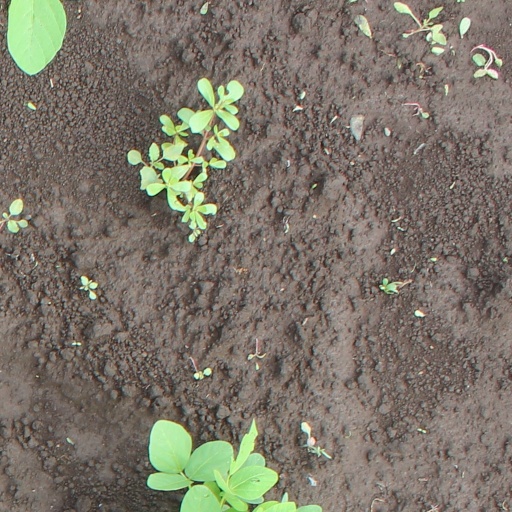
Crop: soybean